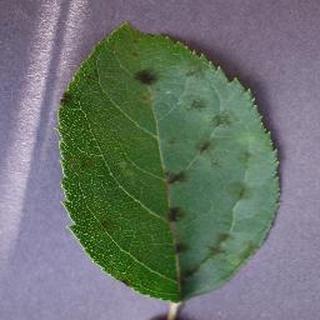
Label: apple_apple_scab